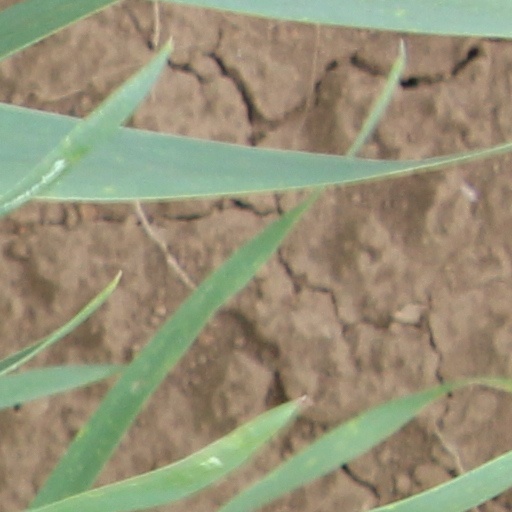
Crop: wheat